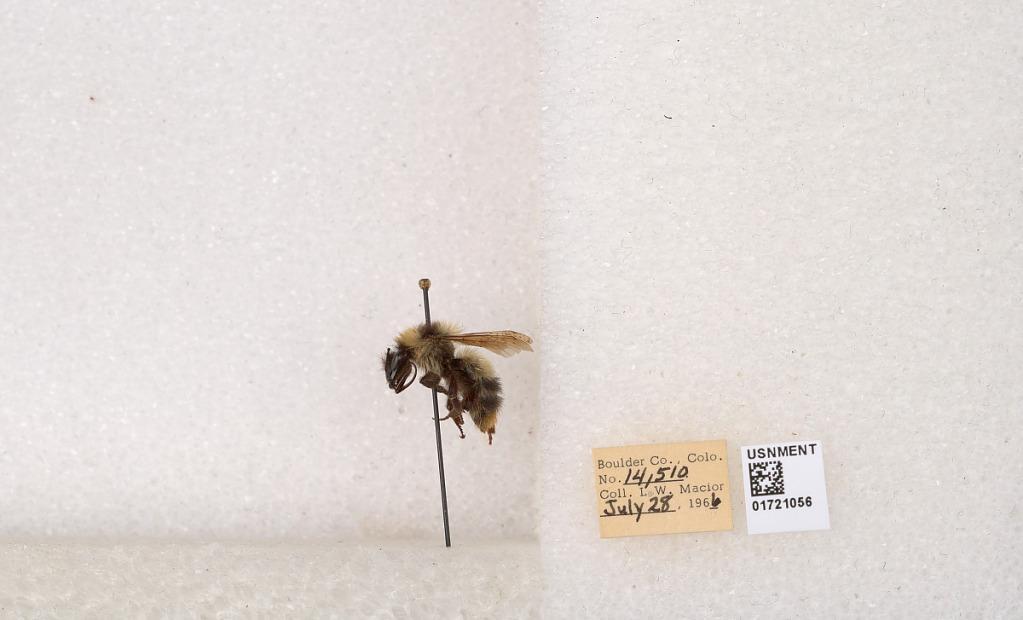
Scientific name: Bombus kirbyellus
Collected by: L. Macior
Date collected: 1966-7-28
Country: United States
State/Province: Colorado
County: Boulder
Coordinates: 40.0925, -105.358